Davis Wolfgang Hawke

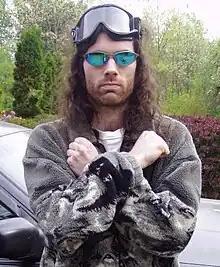
Hawke in September 2005

Davis Wolfgang Hawke (born Andrew Britt Greenbaum; October 21, 1978 – June 14, 2017) was an American fraudster. In 2004, Hawke was sued by AOL under the CAN-SPAM Act of 2003 for spamming thousands of email addresses with millions of junk mail as part of his internet advertisement business for non-existent goods and services. Hawke had already gained media attention in 1999 as a college student for starting two neo-Nazi groups that publicly had the goal to "make the Final Solution a reality", before it was revealed that he had been hiding the fact that he was actually Jewish, leading to him being dubbed "Spam Nazi" by the press following the AOL lawsuit.